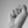
ASL letter: S